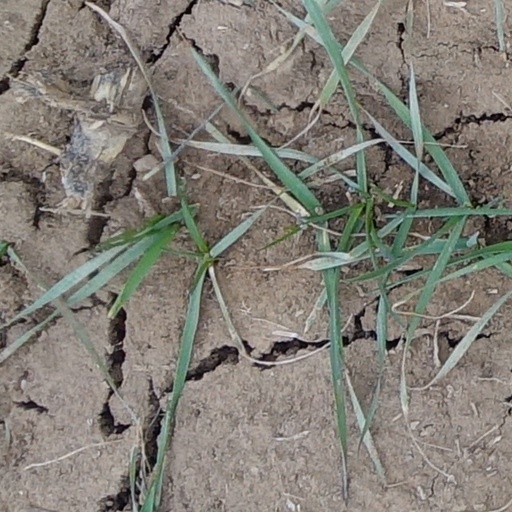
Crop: wheat